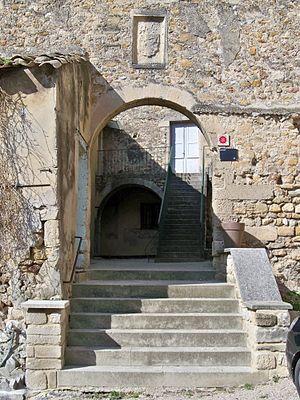
entrée du prieuré clunisien de Tulette (26)
Tulette est une commune française située dans le département de la Drôme en région Auvergne-Rhône-Alpes.